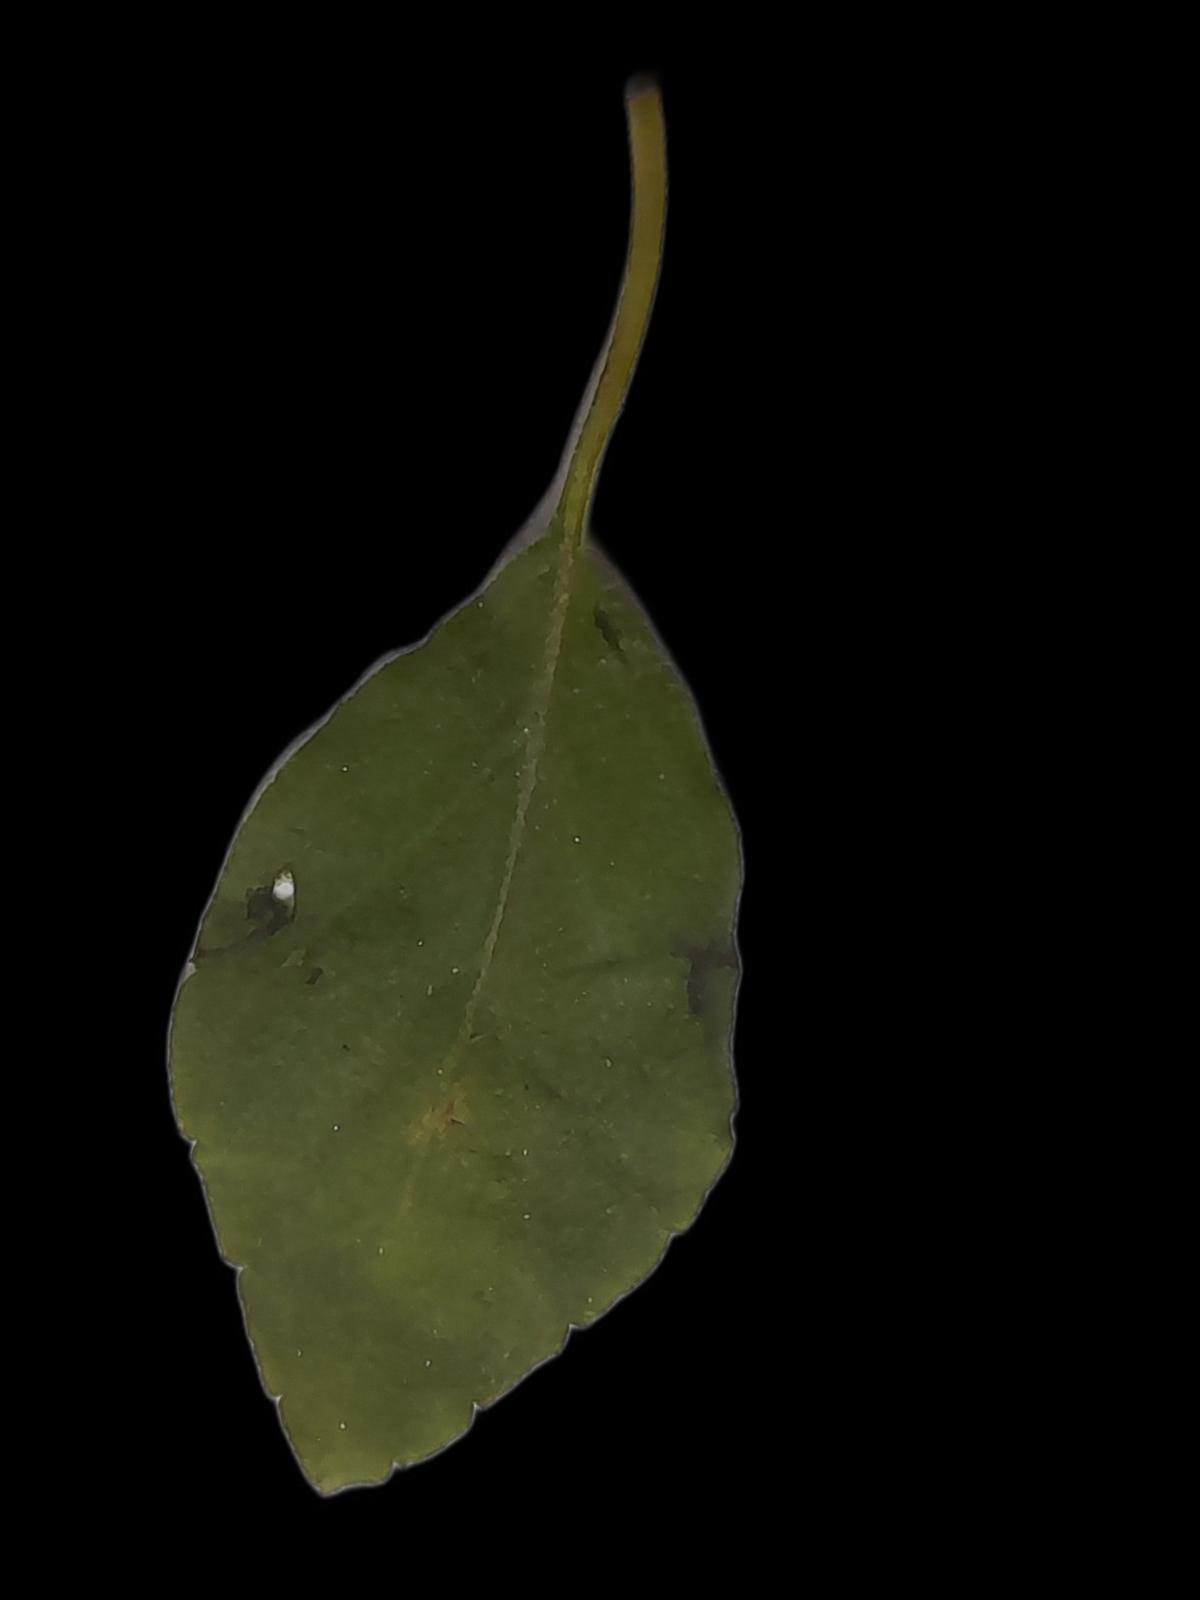
Plant: Tulsi